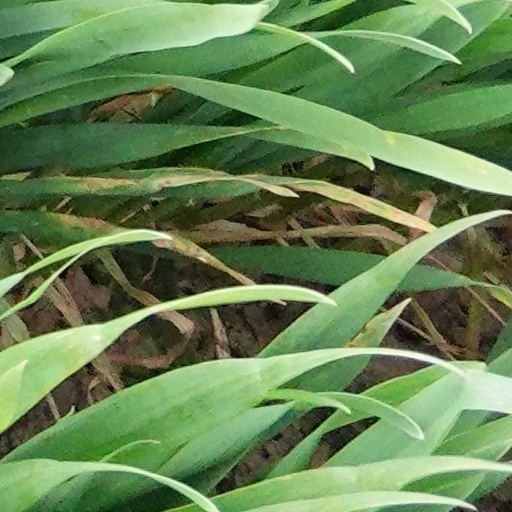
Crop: wheat